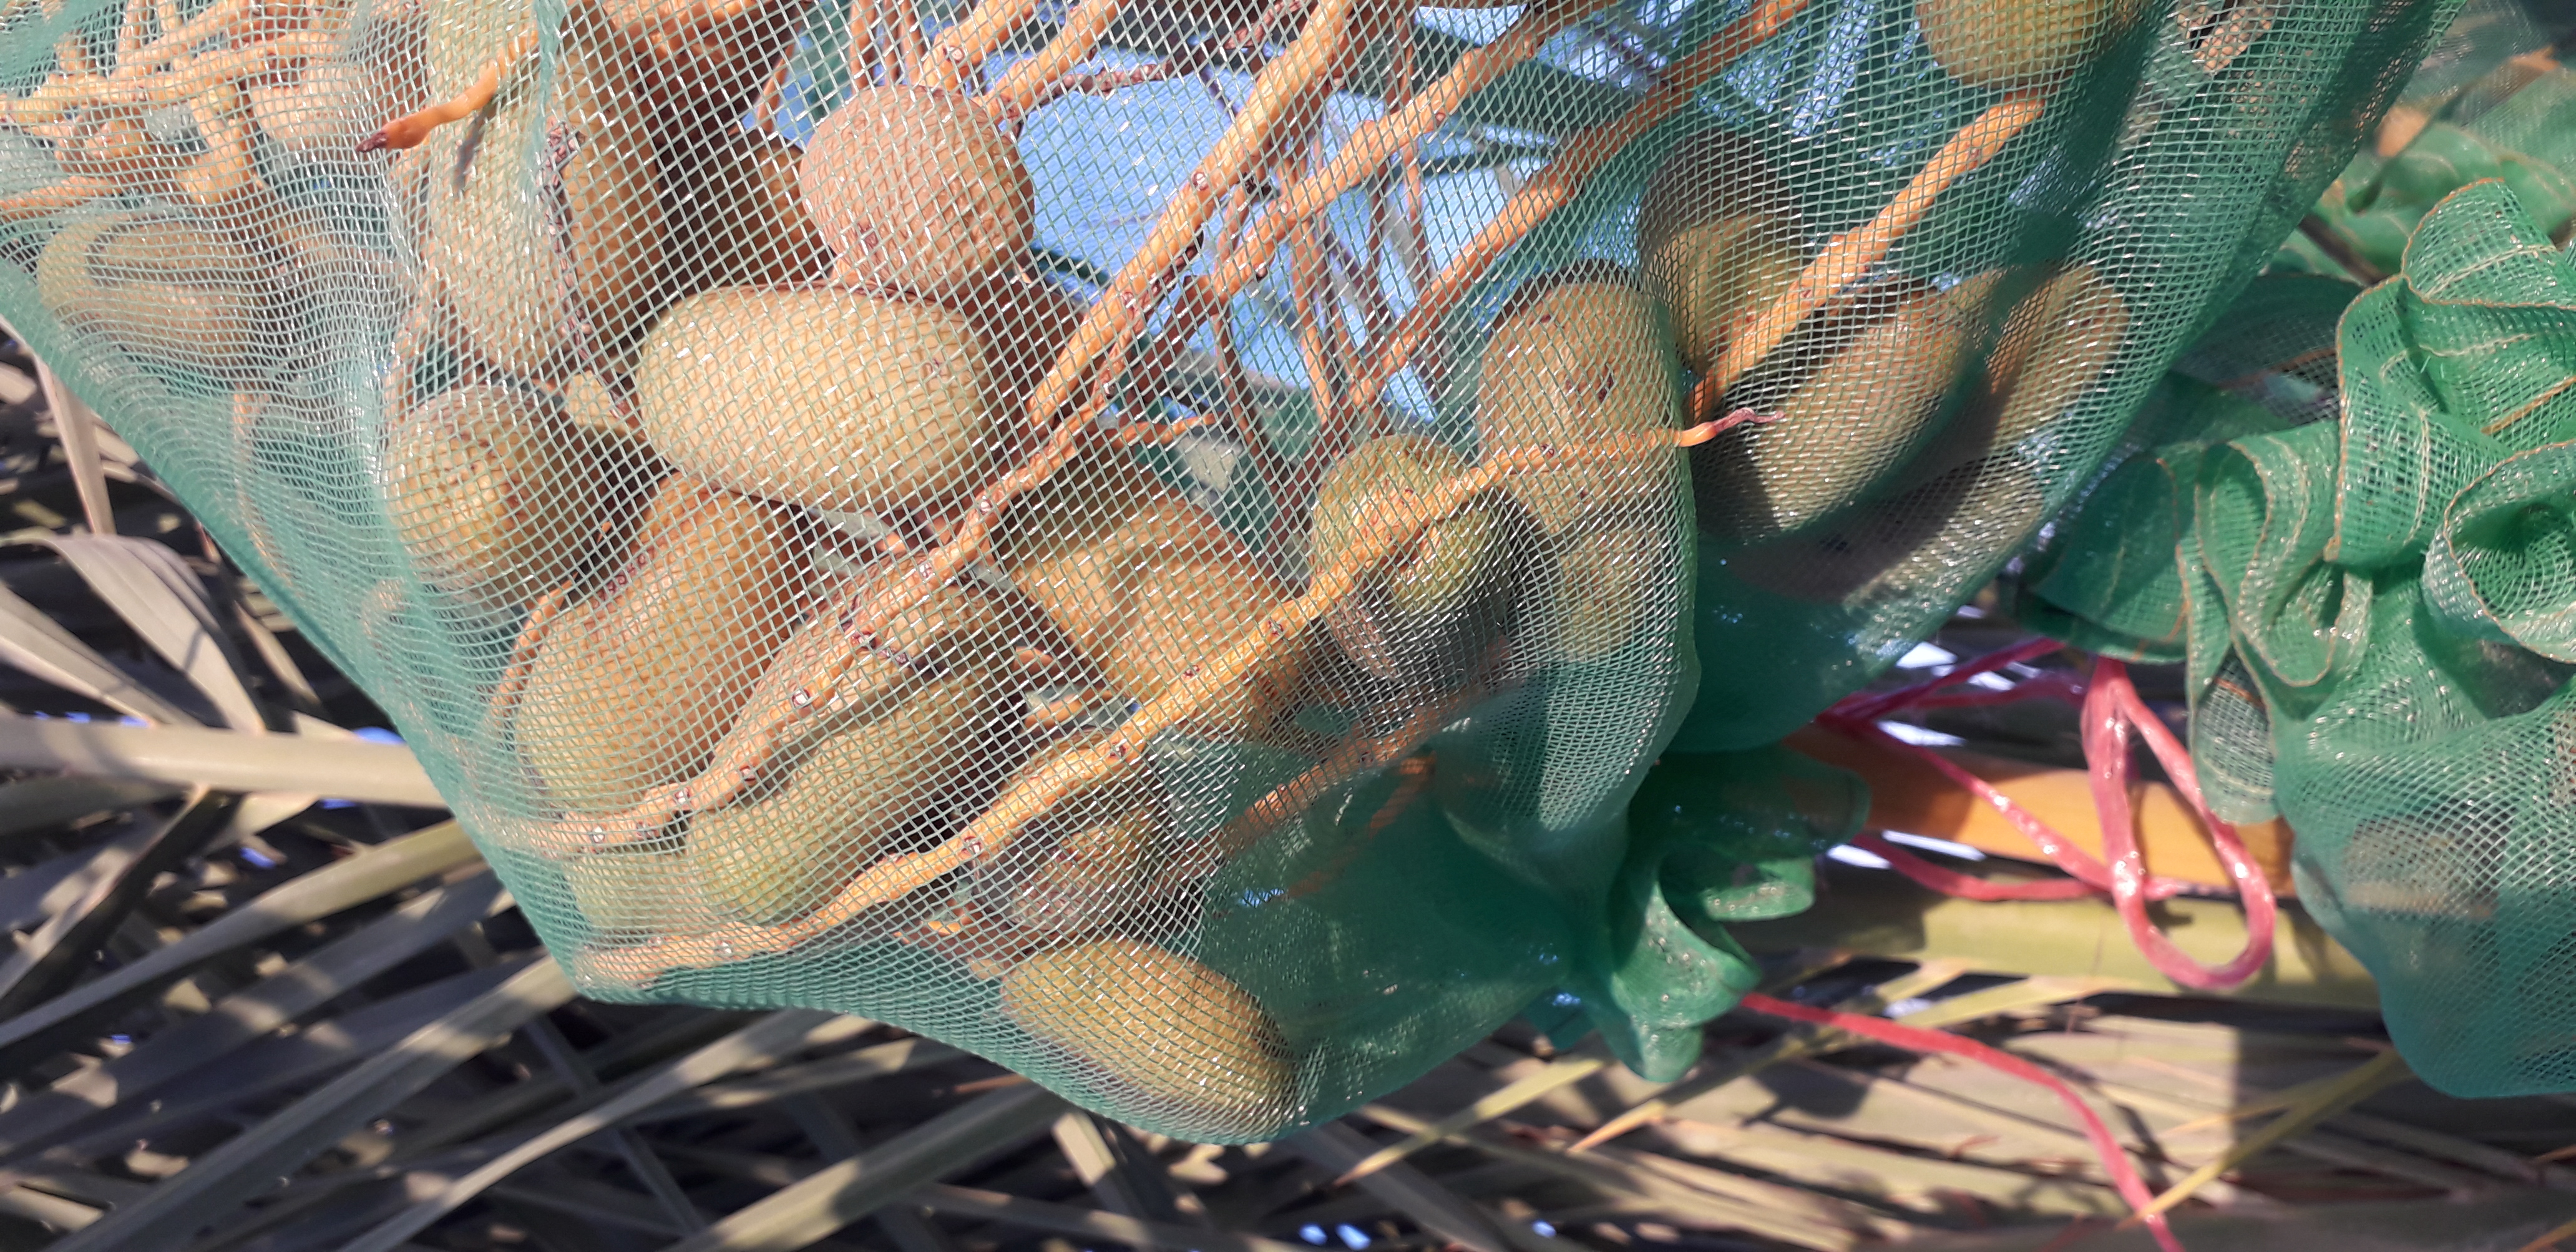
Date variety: Boumajhoul